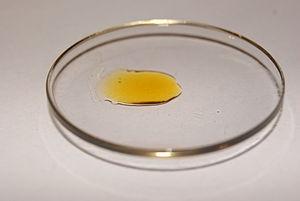
Agkistrodon contortrix, appelé communément Mocassin à tête cuivrée ou Serpent cuivré, est une espèce de serpents de la famille des Viperidae.
Une toxine est une substance toxique pour un ou plusieurs organismes vivants. Dans l'édition 2009 du Petit Larousse, une toxine est définie comme une « substance toxique synthétisée par un organisme vivant, auquel elle confère son pouvoir pathogène ».